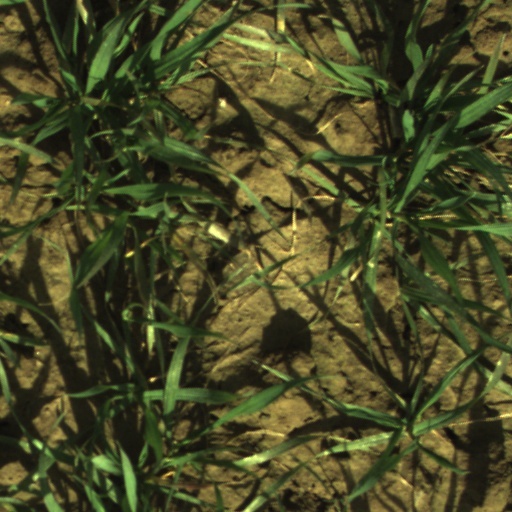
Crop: wheat